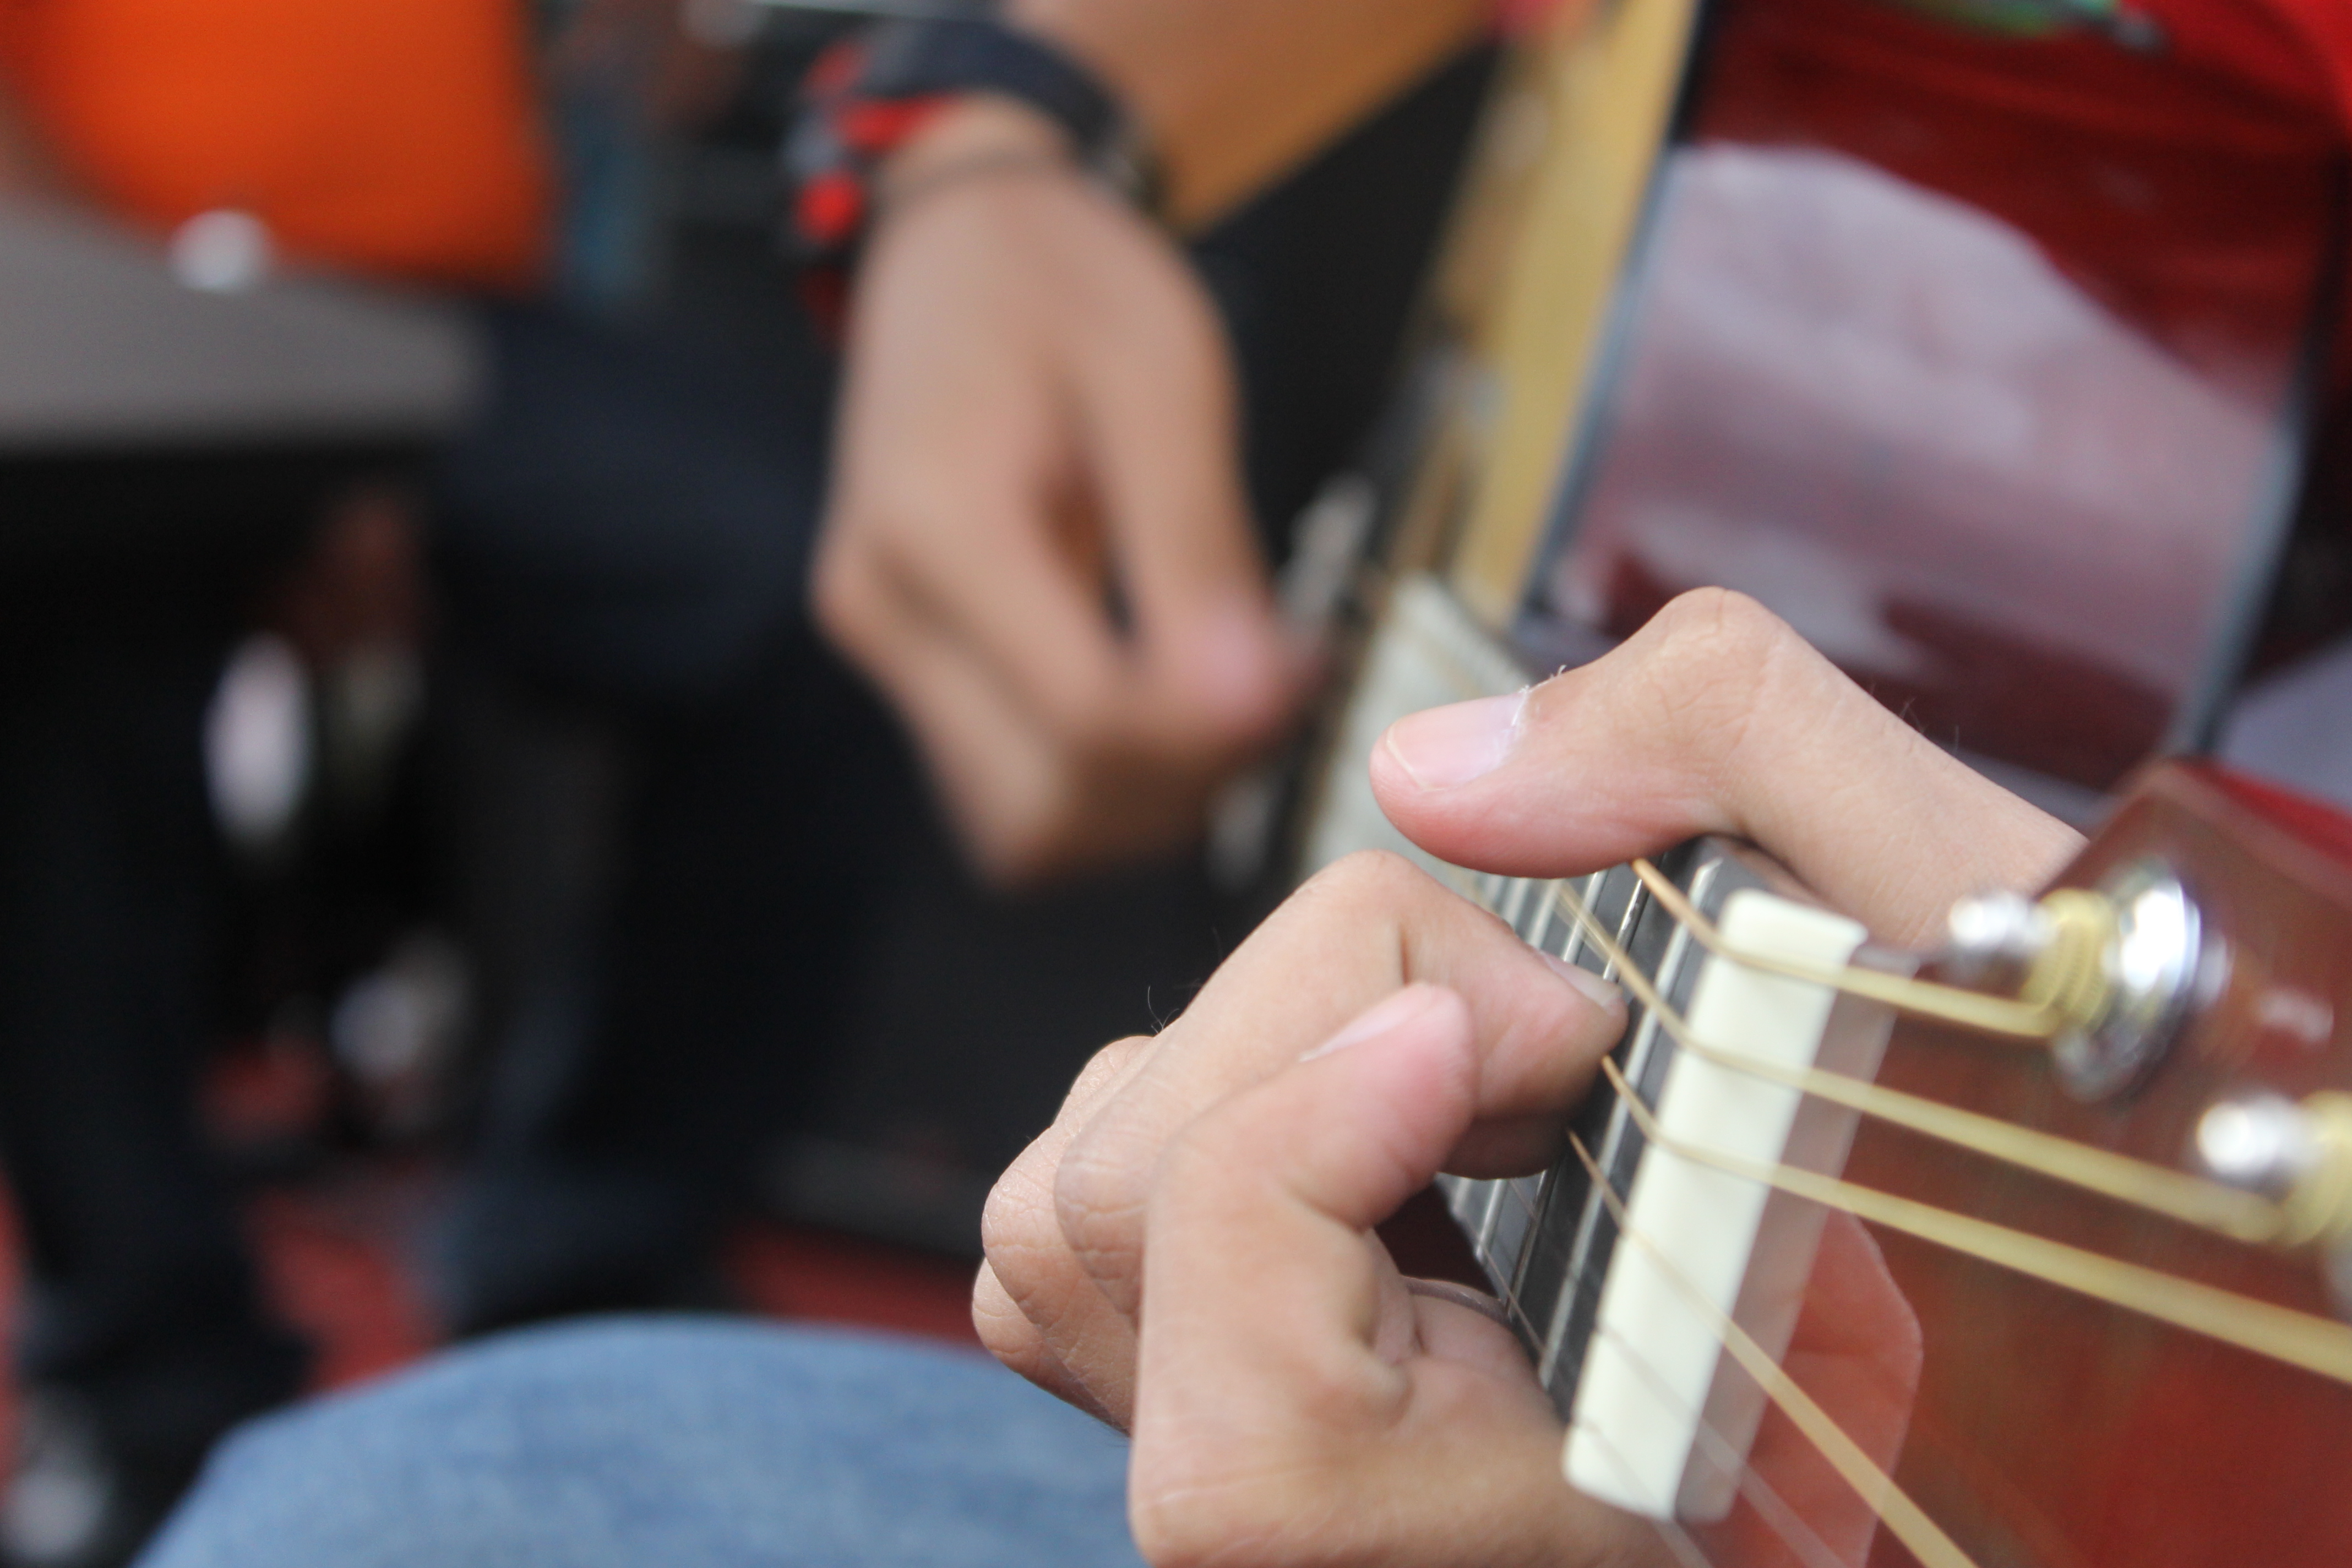
hand, person, music, guitar, red, musician, acoustic, musical instrument, chords, string instrument, bowed string instrument, plucked string instruments